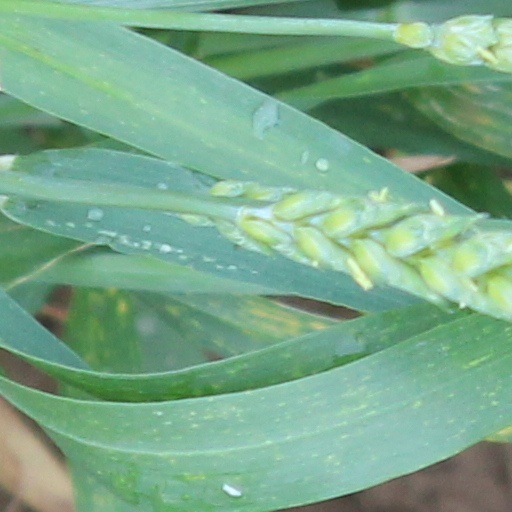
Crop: wheat